Canvas print

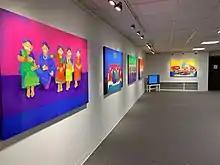
Digitally created art printed on canvas

A canvas print is the result of an image printed onto canvas which is often stretched, or gallery-wrapped, onto a frame and displayed. Canvas prints are used as the final output in an art piece, or as a way to reproduce other forms of art.